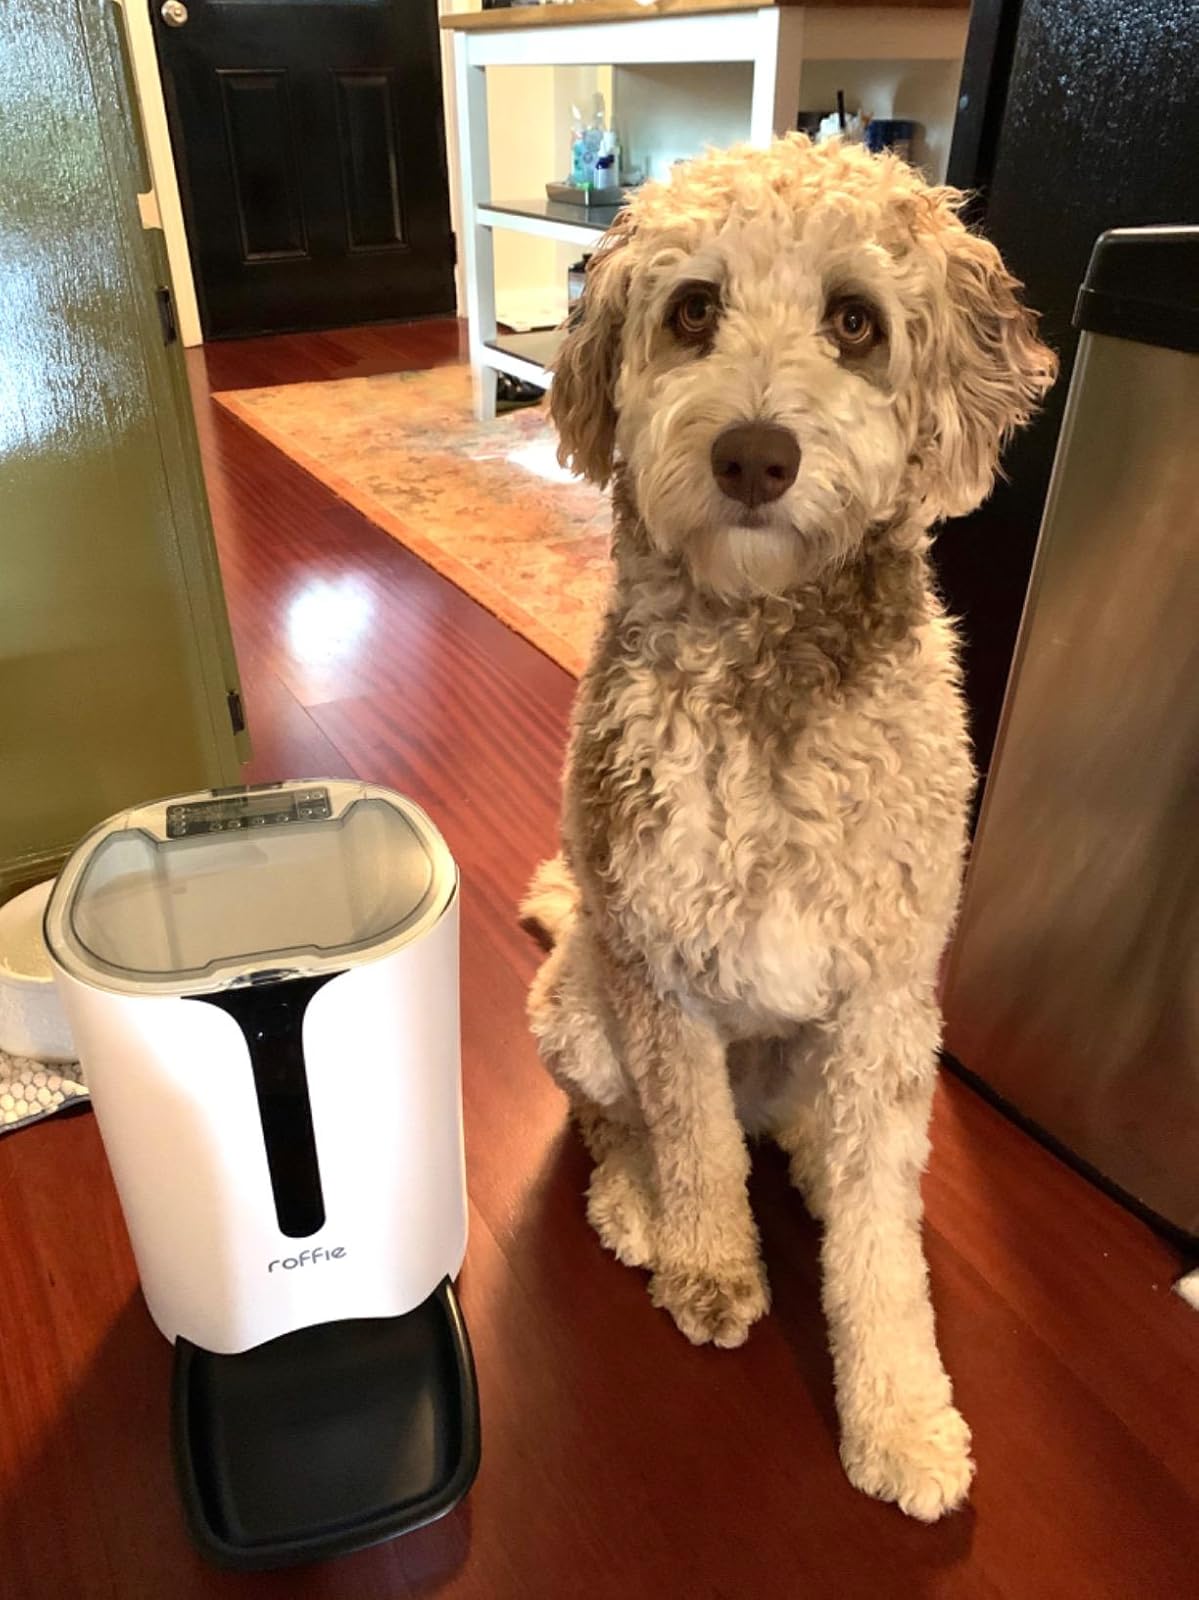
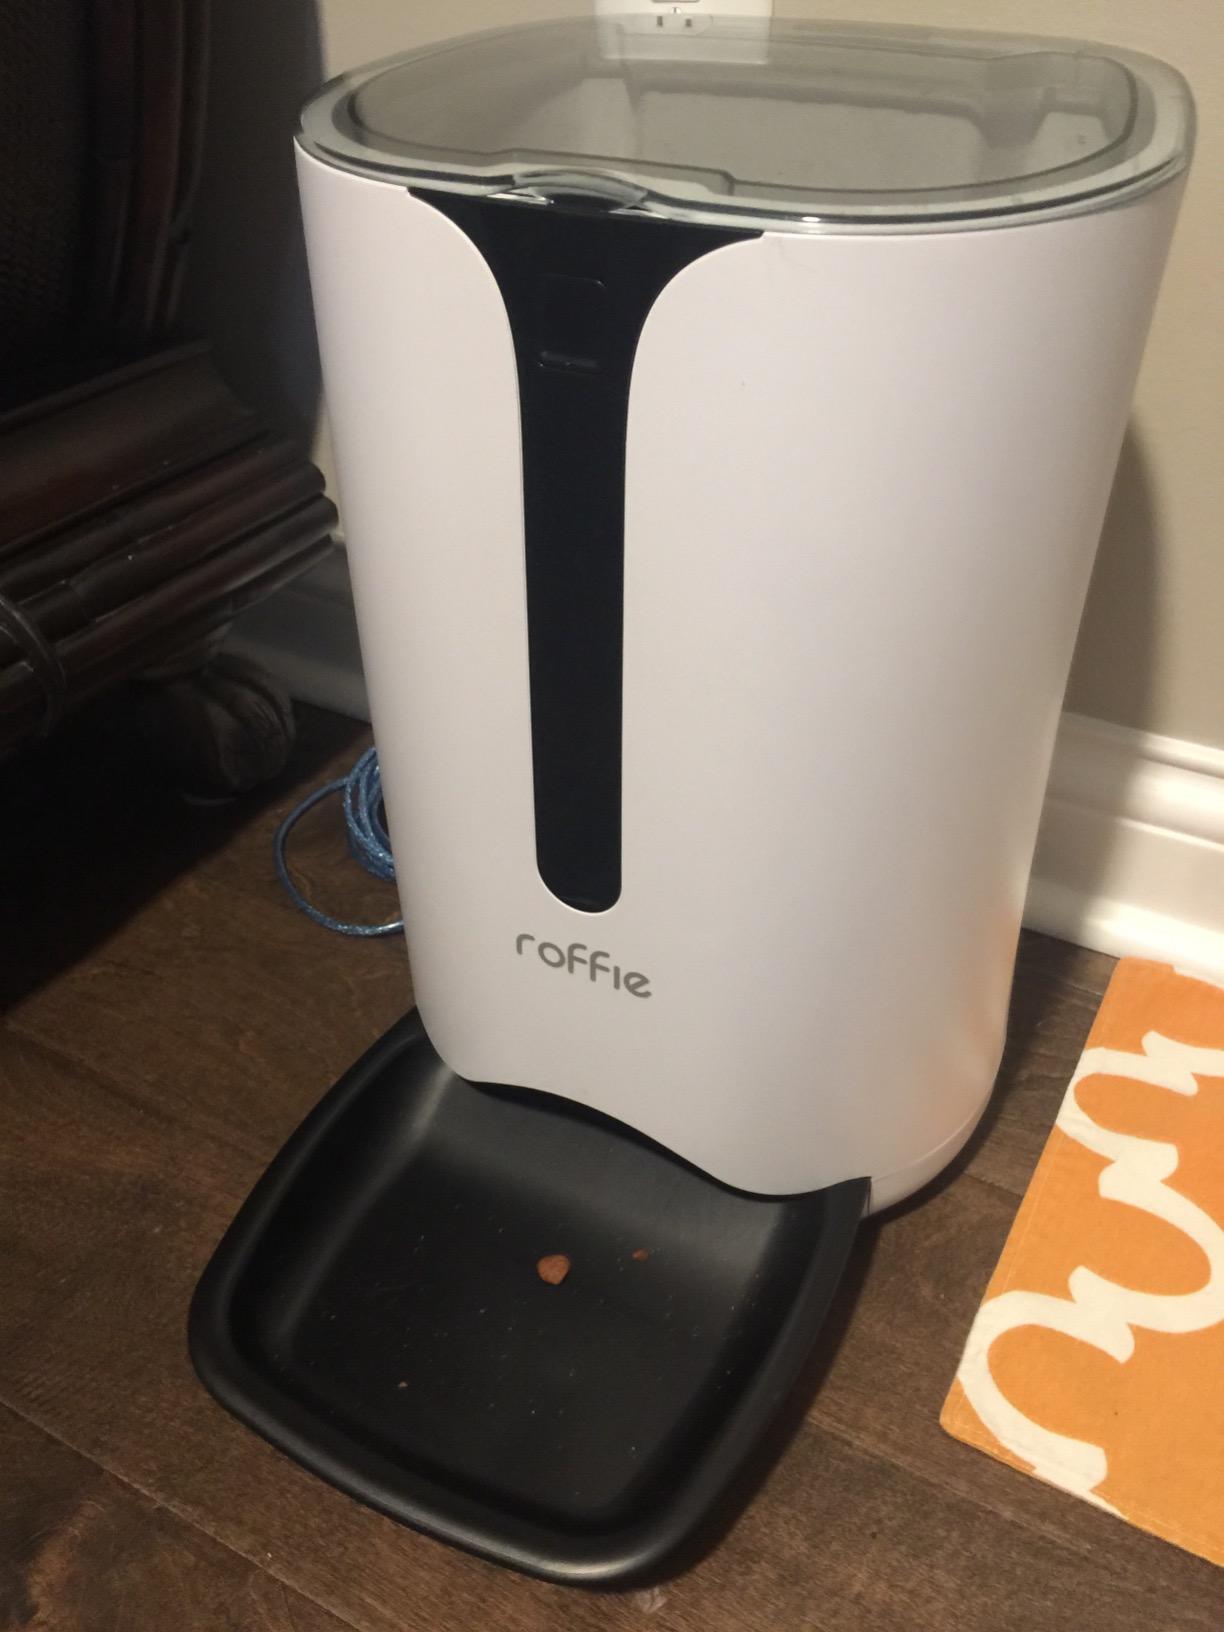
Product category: items_feeder
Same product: yes